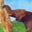
Label: elephant